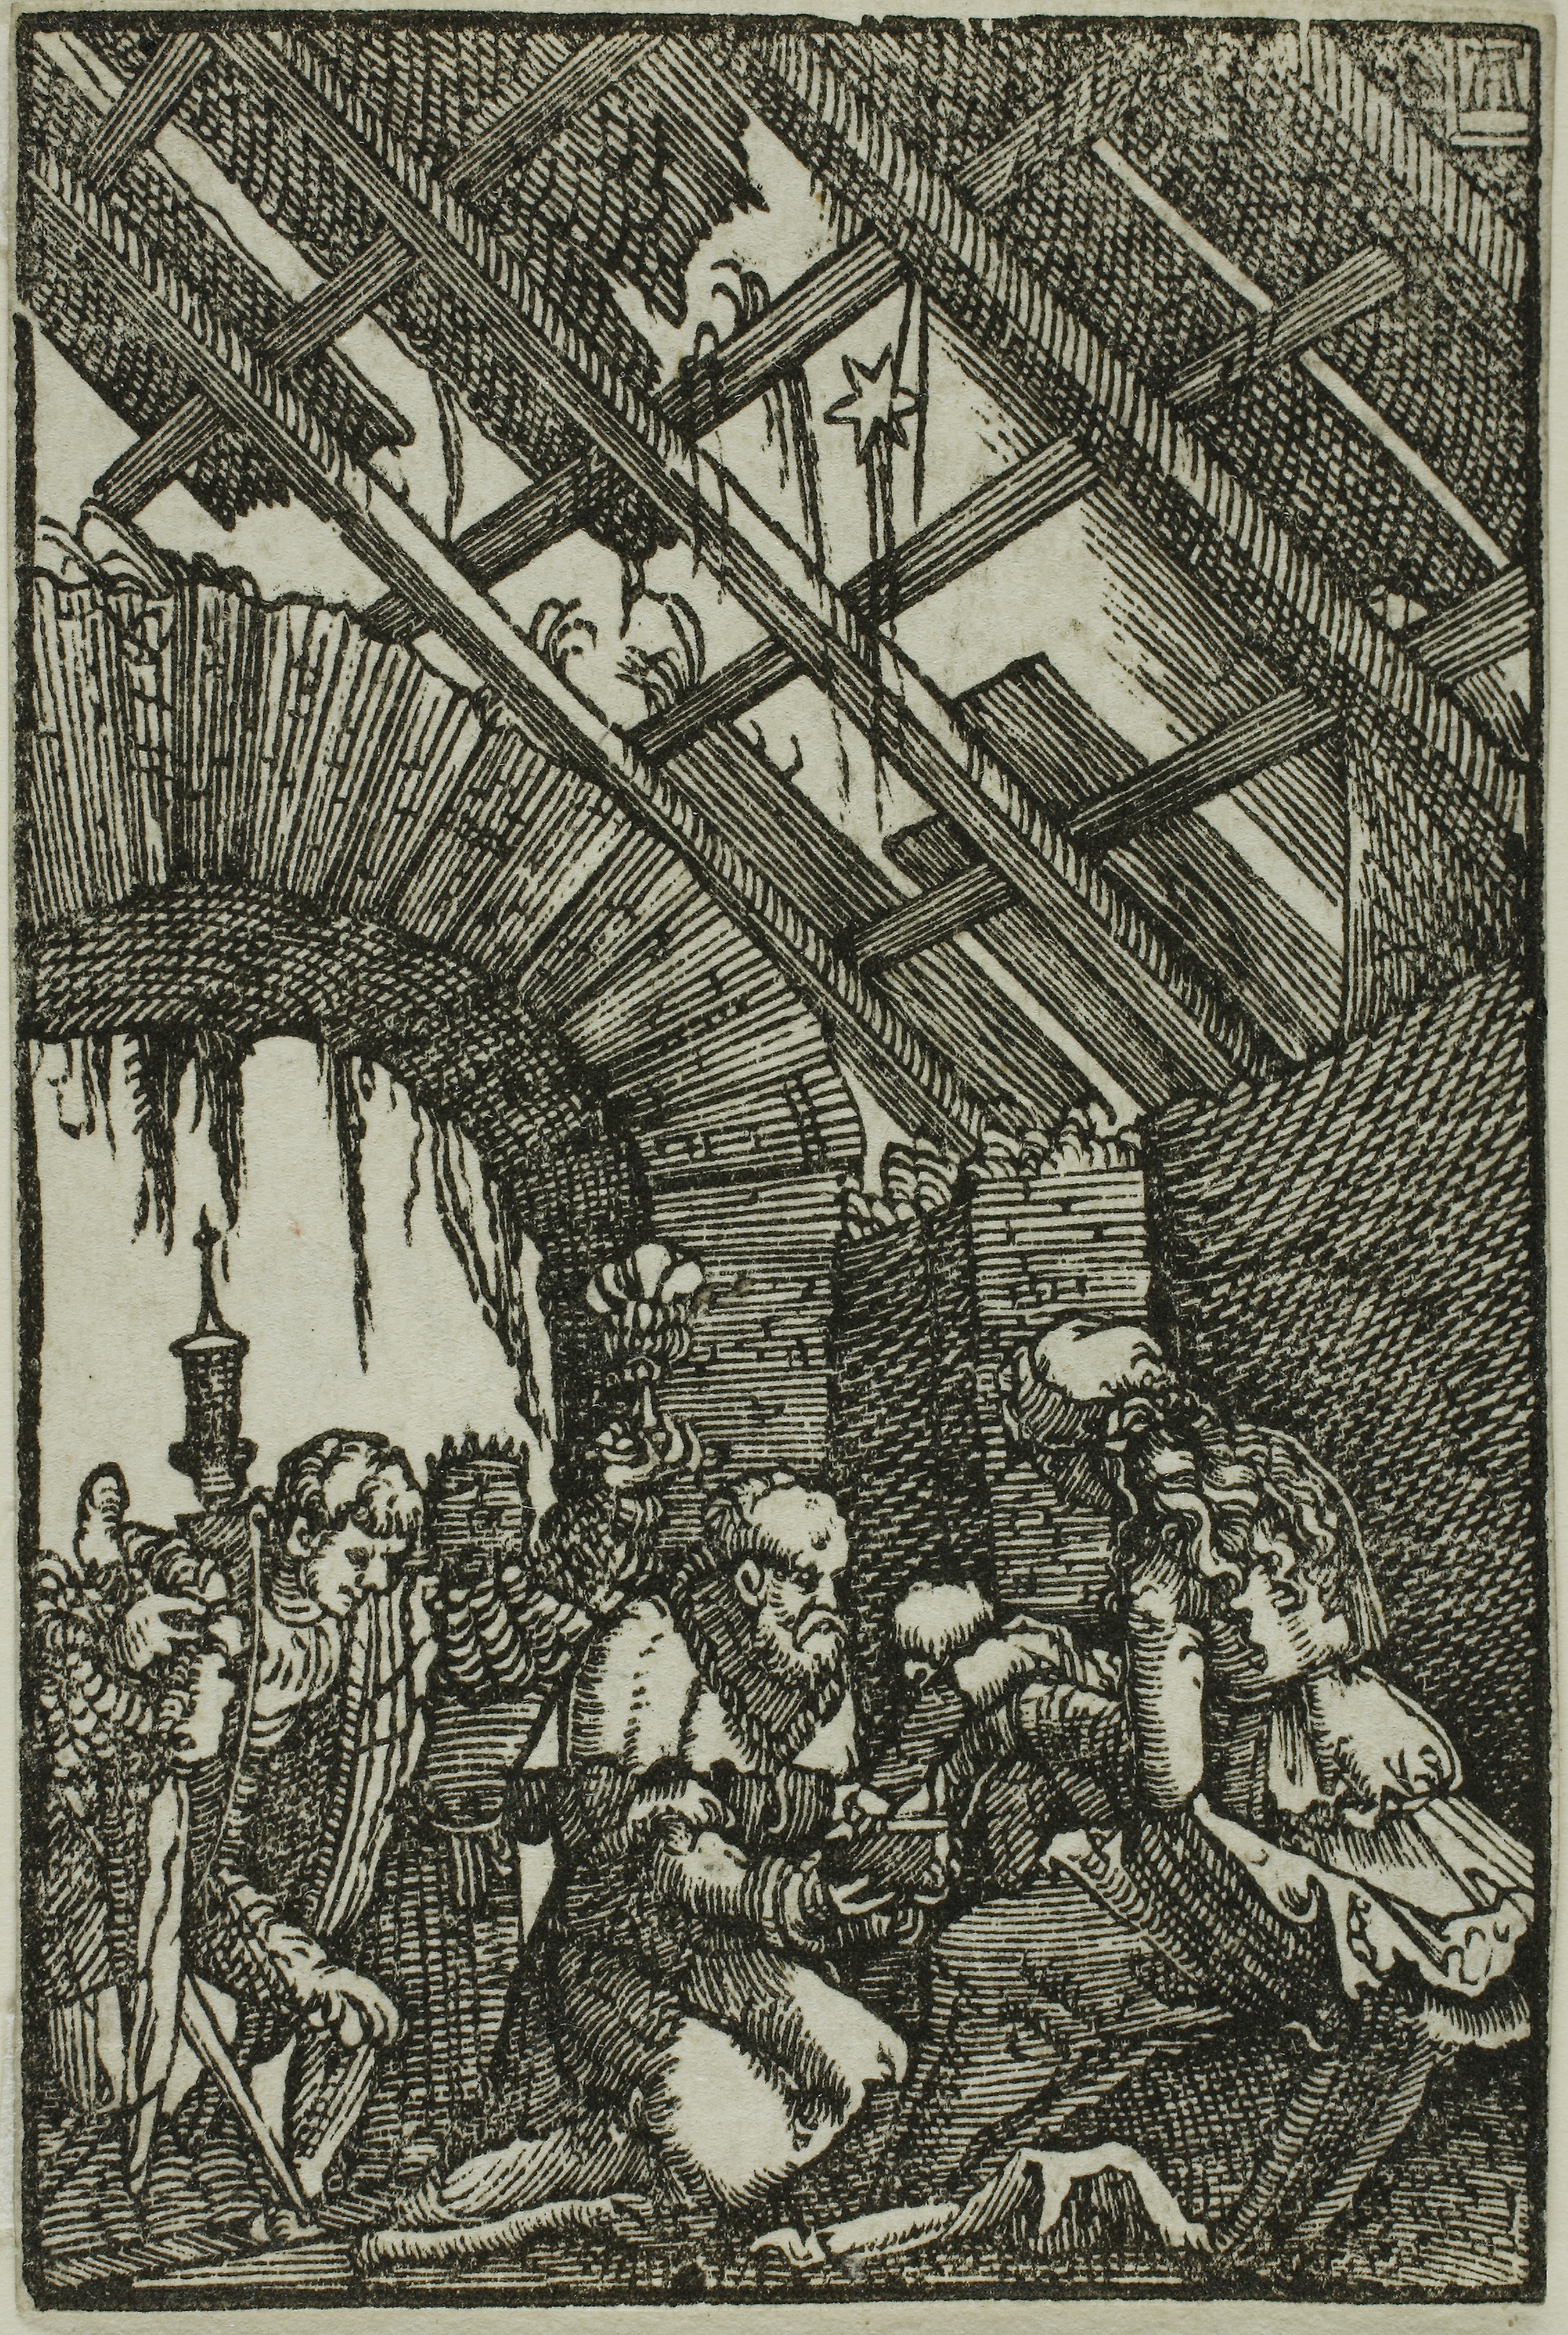
black and white, history, art, tree, printmaking, visual arts, monochrome, illustration